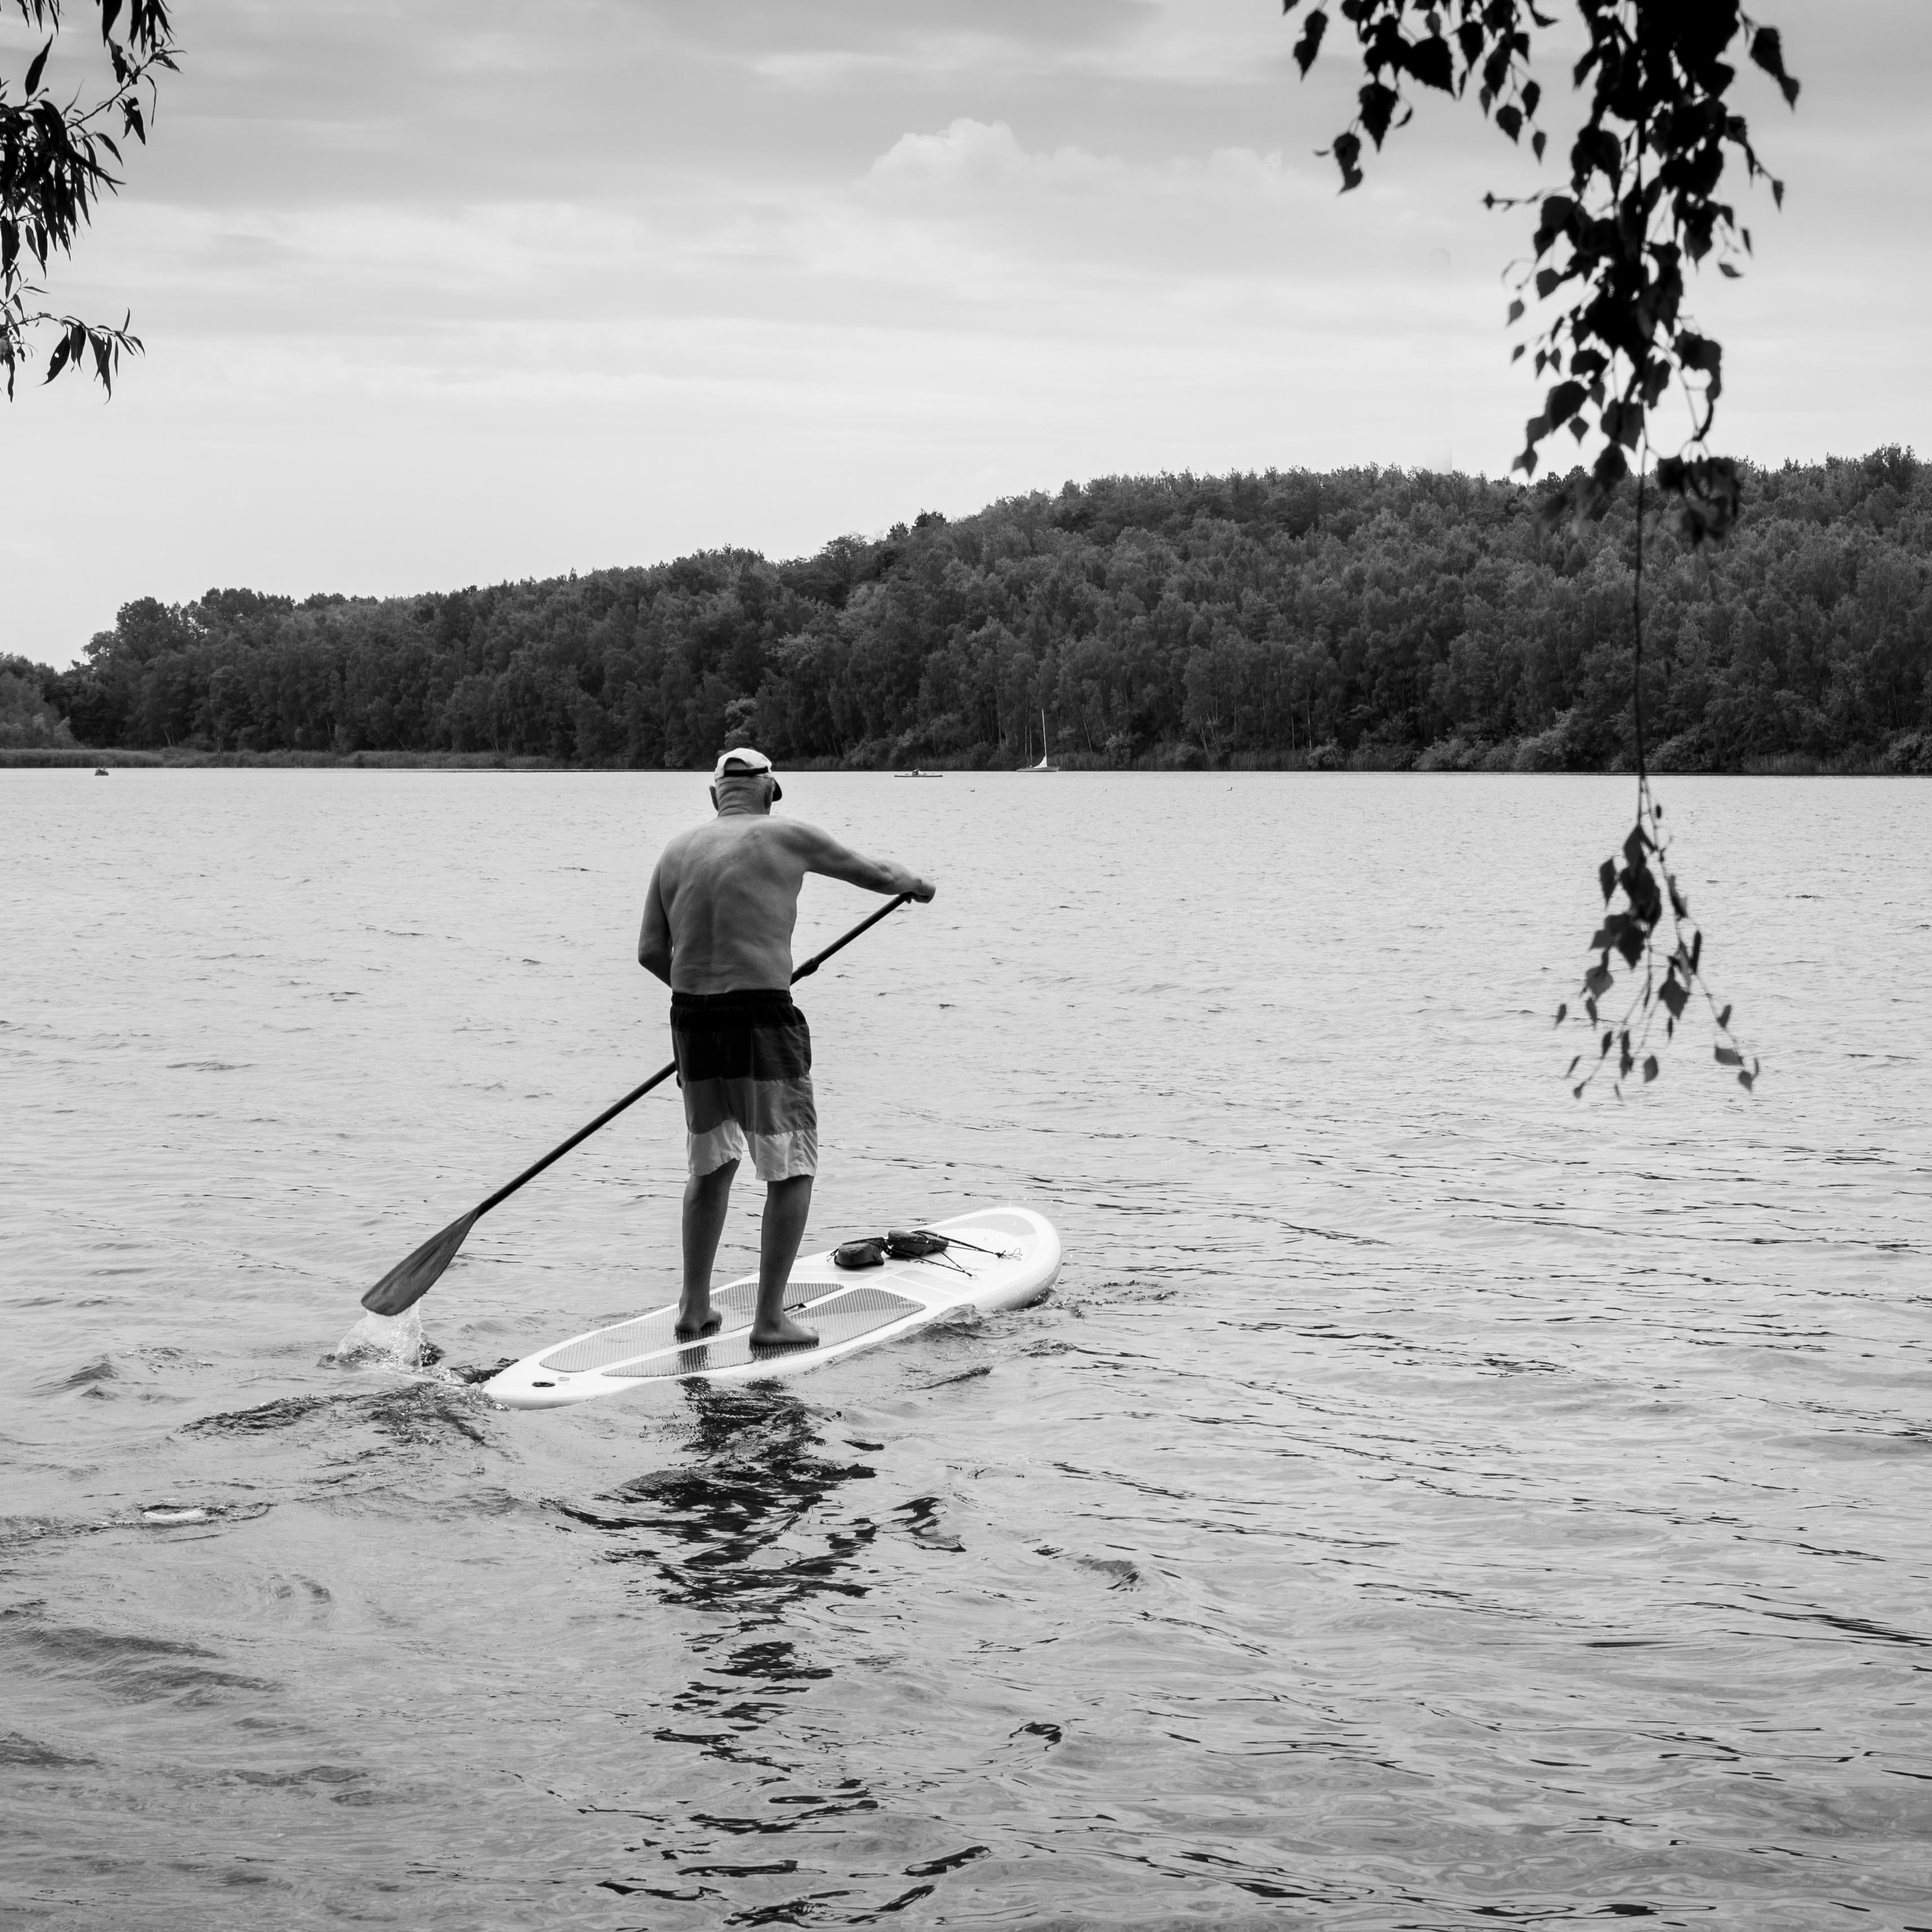
man, water, nature, black and white, lake, surf, carefree, paddle, vehicle, surfboard, freedom, monochrome, old man, wakeboarding, sports, boating, grandpa, age, active, independence, water sport, monochrome photography, waterskiing, surfing equipment and supplies, surface water sports, towed water sport, remained young